Museo Nacional de las Intervenciones

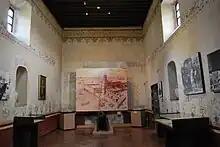
Pastry War Room

The monastery was founded with the full name of "Nuestra Señora de los Angeles de Churubusco" (Our Lady of the Angels of Churubusco), the name of the village. It was founded by the Dieguina (of San Diego de Alcalá) order of Franciscan friars. These monks arrived in Mexico to establish a way station for evangelists heading to Asia, principally the Philippines. This monastery was one of several dedicated to preparing priests and monks for missions in Asia.